Battle of N'Djamena (2008)

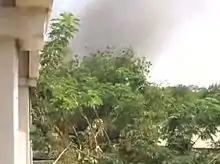
Smoke rising from the direction of the presidential palace

Chadian rebels were reported to have entered N'Djamena around 07:00 am on Saturday February 2, 2008, coming from Massaguet. The rebels then split into two columns. One was halted 3 km from the presidential palace, where government tanks fired at it. The other took control of the eastern parts of the city, and then swung towards the presidential palace, where it too was halted by tank fire. Eyewitnesses reported seeing rebel activity in the south and east of N'Djamena, with fighting later spreading to the area around the presidential palace. Smoke rose from the city, which shook from artillery. One resident of a western embassy told Reuters: "Rebels are headed for the palace and are about two blocks from here. The rebels are winning". The residence of the Saudi ambassador was hit by a bomb during the fighting, which led to the death of the wife and daughter of one of the embassy staff. Rebels in 15 vehicles drove past the Libya Hotel, which overlooks the parliament building, a few hours after the start of the battle. Fighting was reported to have died down by 12:45 pm, with the state radio station going off air around the same time.